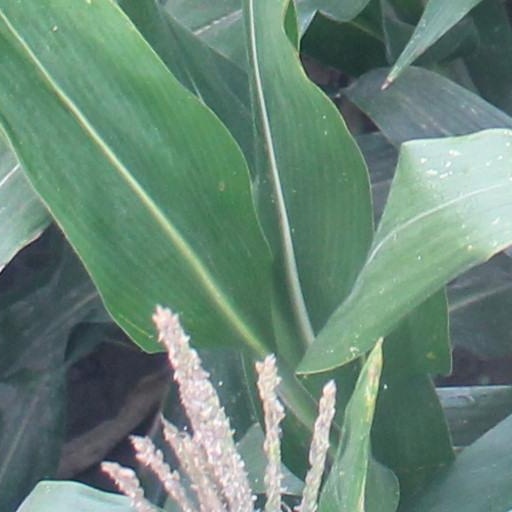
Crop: maize; corn